Heinrich Schmidtgal

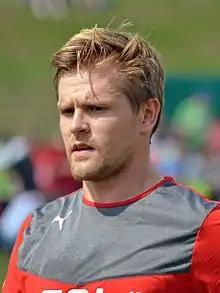
Schmidtgal in 2014

Heinrich Schmidtgal (Kazakh: Генрих Шмидтгаль, "Genrih Şmidtgal"; born 20 November 1985) is a Kazakhstani former professional footballer who played as a left-back.